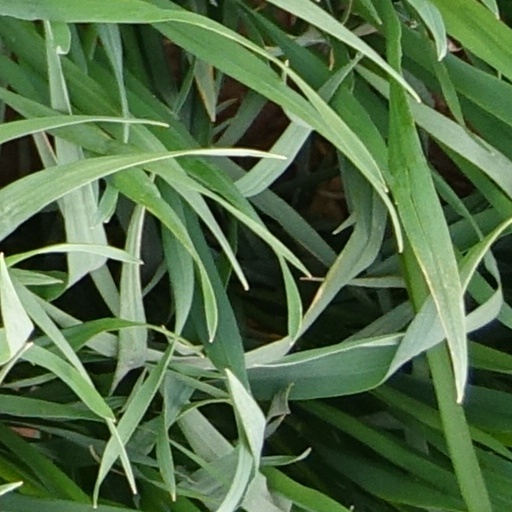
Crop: wheat